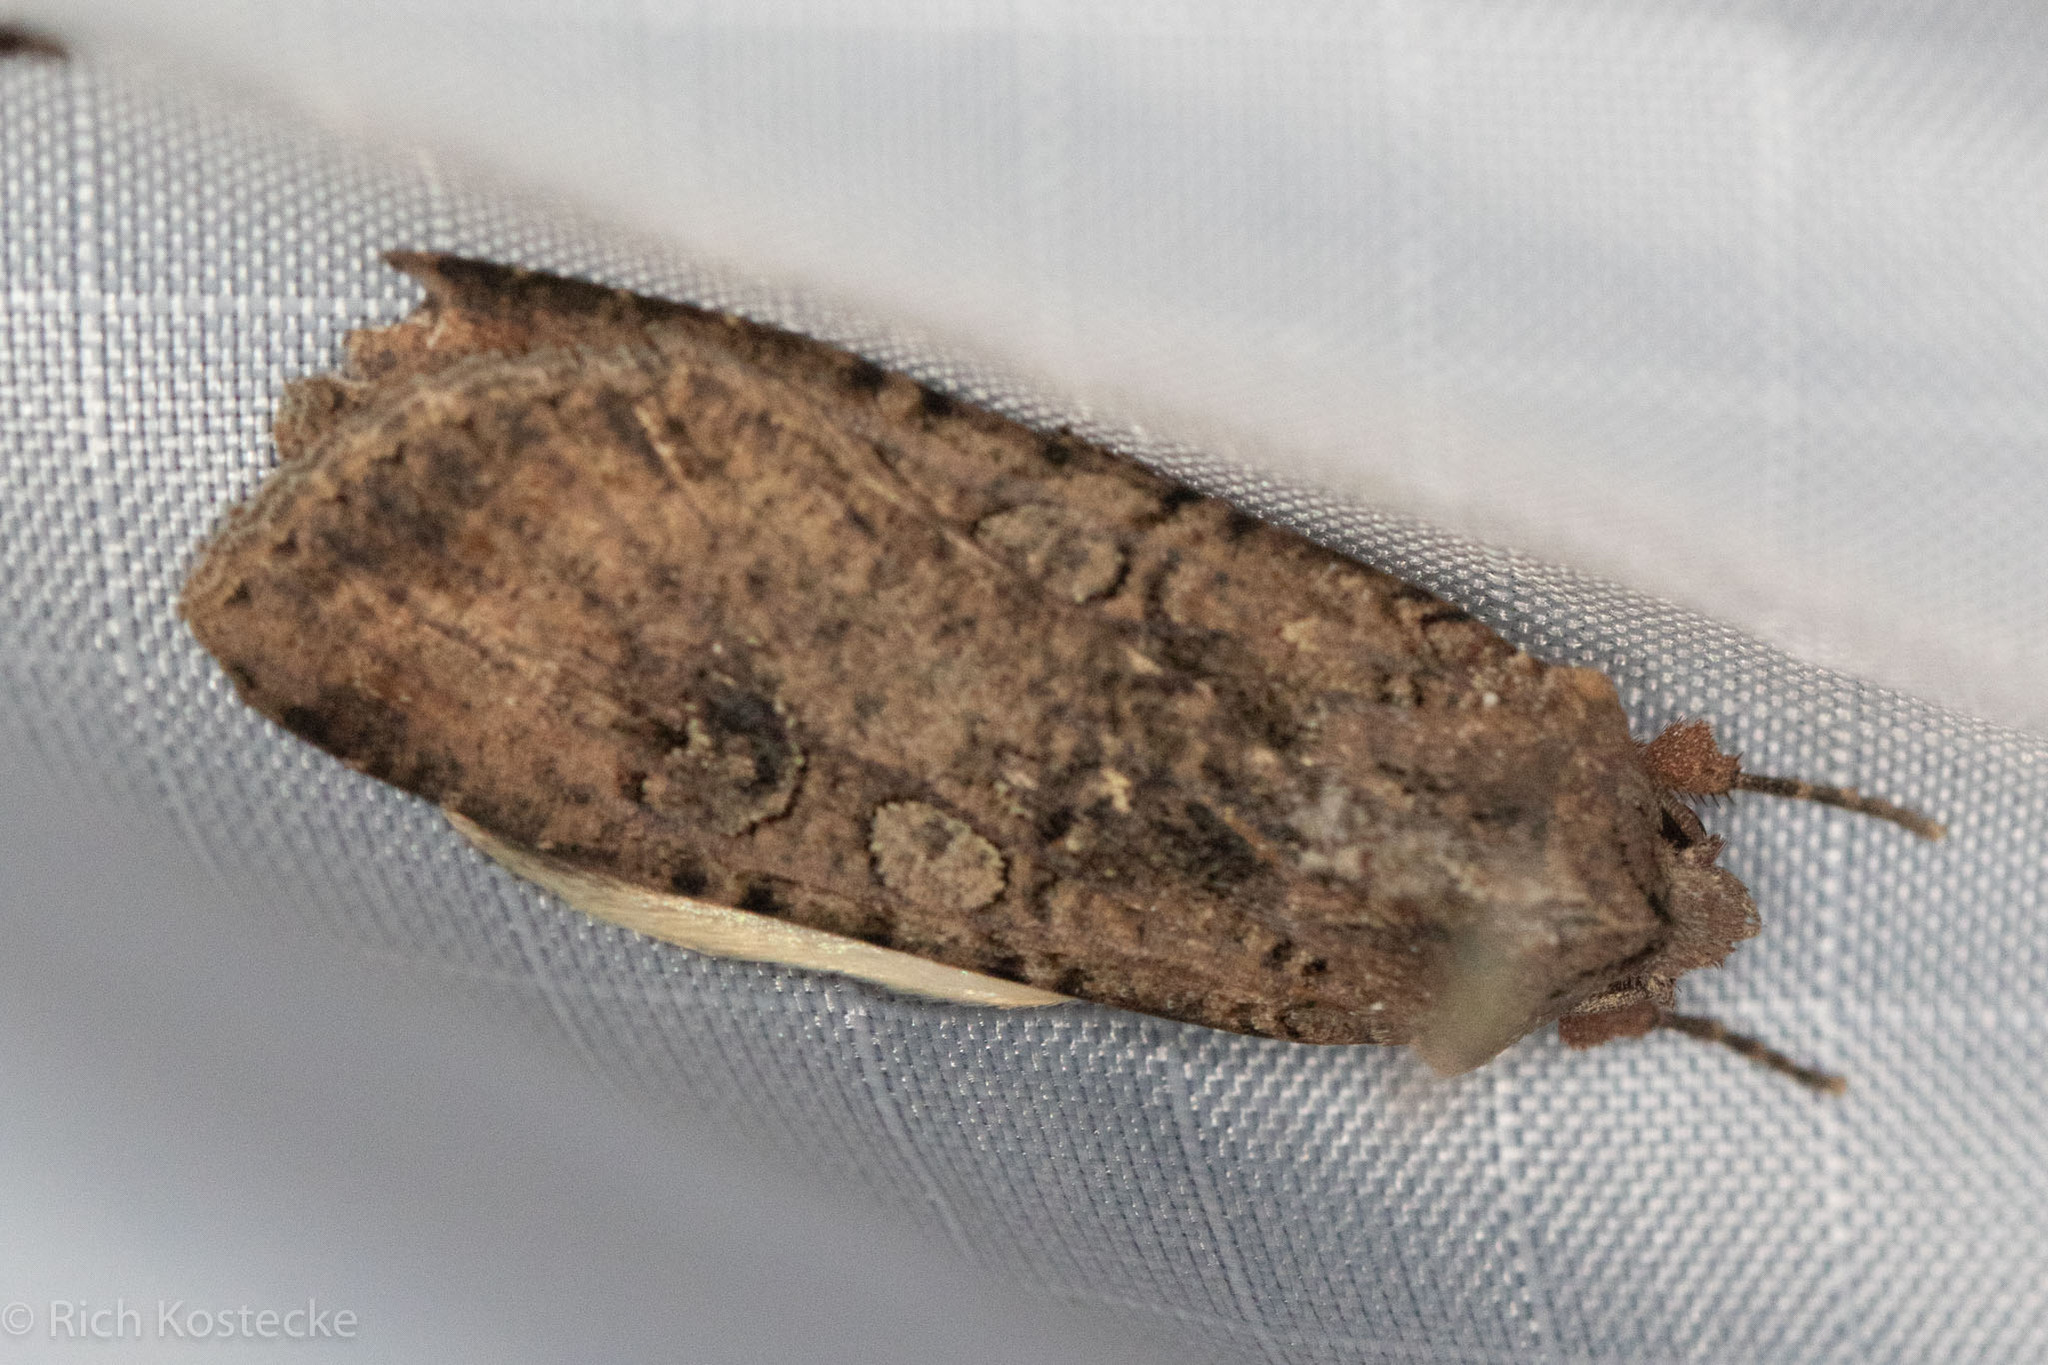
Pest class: cutworms